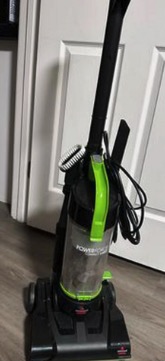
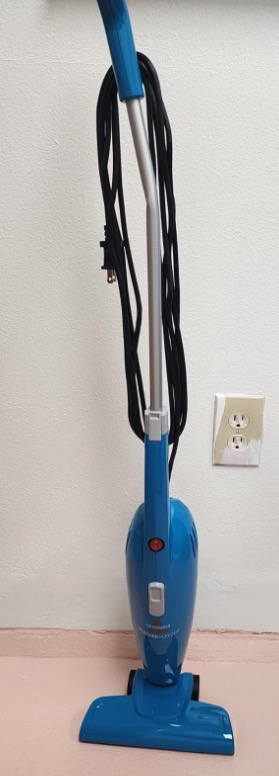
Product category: items_vacuum
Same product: no